Al Shamal

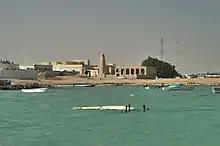
Beach in Ar Ru'ays.

Government statistics indicate that in 2015 the municipality accommodated 8 schools. The majority of these schools are located in the northern portion of the municipality.